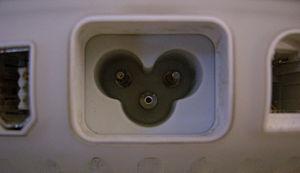
Prise d'alimentation C5, sur l'Apple iMac G4.
La norme 60320 de la Commission électrotechnique internationale définit des prises de courant de type domestiques et industriels légers. On trouve notamment dans cette norme les connecteurs C13/C14 et C19/C20 utilisés dans les centres de données informatiques.